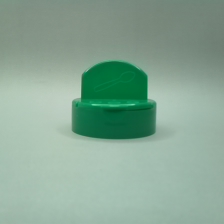
Color: green
Cap type: dual flip-top cap